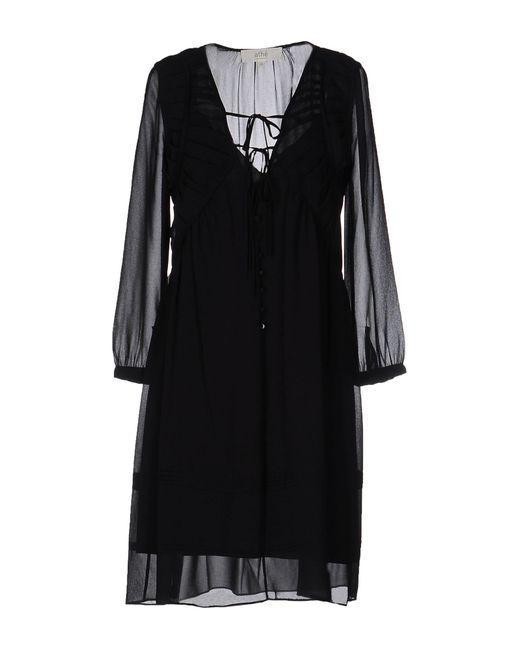
schwarzes Etuikleid mit V-Ausschnitt, Chiffon-Overlay, lange Ärmel, Länge über dem Knie